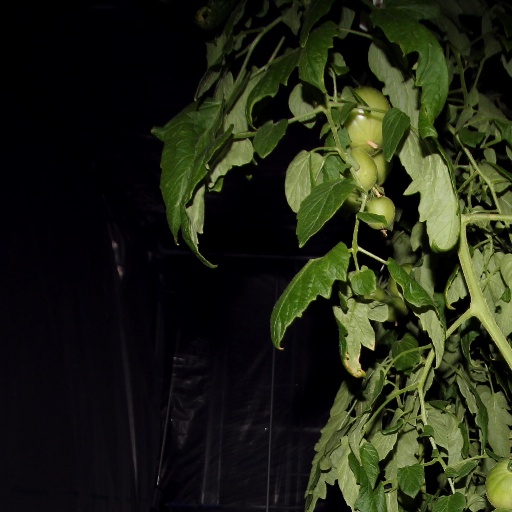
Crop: tomato